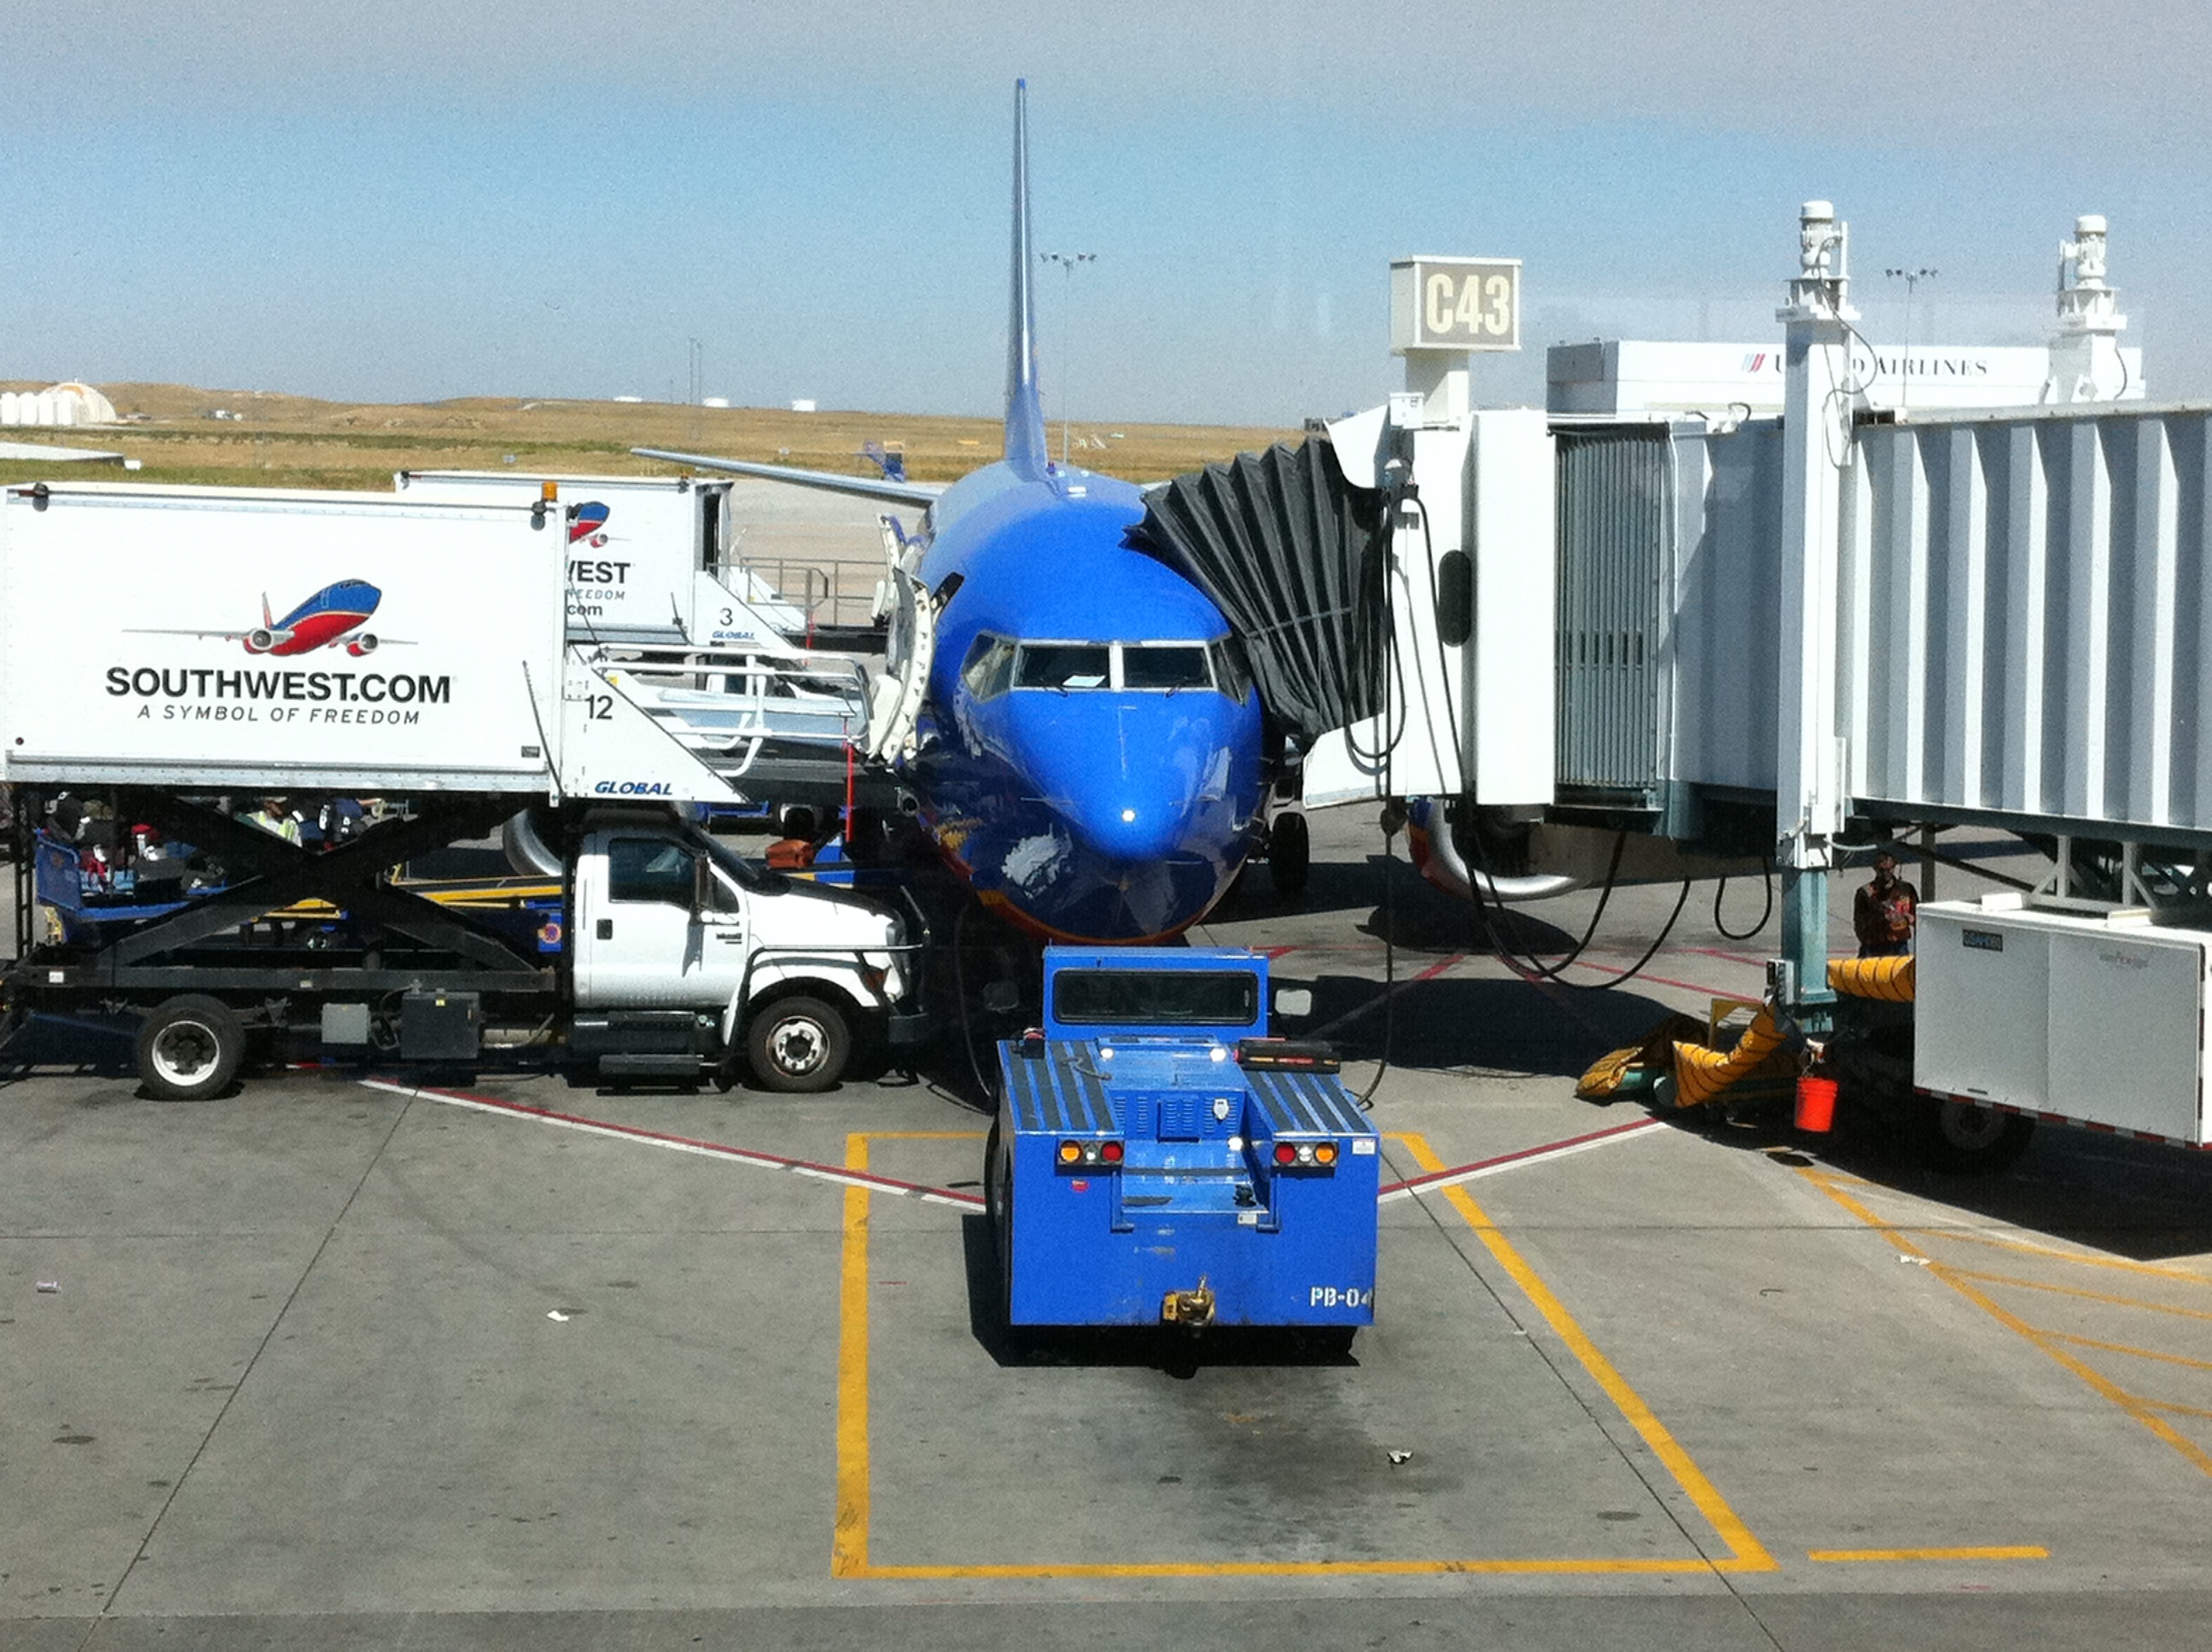
asphalt, plane, aircraft, transport, vehicle, aviation, machine, dailyshoot, aerospace engineering, aircraft engine, jet bridge